Škoda Auto

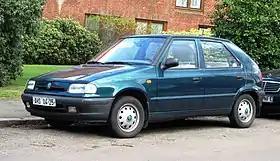
The Škoda Felicia from 1994 was the first new model manufactured after a takeover by Volkswagen Group.

In 1987, the Favorit was introduced, and was one of a trio of compact front-wheel drive hatchbacks from the three main Eastern Bloc manufacturers around that time, the others being VAZ's Lada Samara and Zastava's Yugo Sana. The Favorit's appearance was the work of Italian design company Bertone. With some motor technology licensed from western Europe, but still using the Škoda-designed 1289 cc engine, Škoda engineers designed a car comparable to western production. The technological gap still existed, but began closing rapidly. The Favorit was very popular in Czechoslovakia and other Eastern Bloc countries. It also sold well in Western Europe, especially in the UK and Denmark due to its low price, and was regarded as solid and reliable. However, it was perceived as having poor value compared with contemporary Western European designs. The Favorit's trim levels were improved, and it continued to be sold until the introduction of the Felicia in 1994.